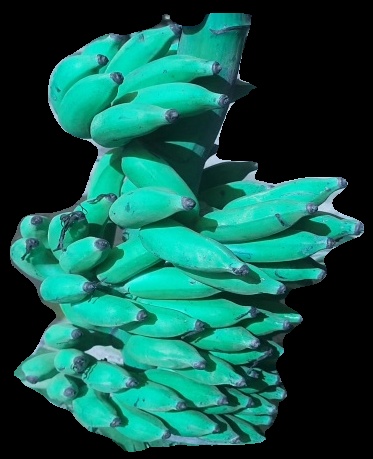
Variety: elakki-bale
Grade: grade3